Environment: real
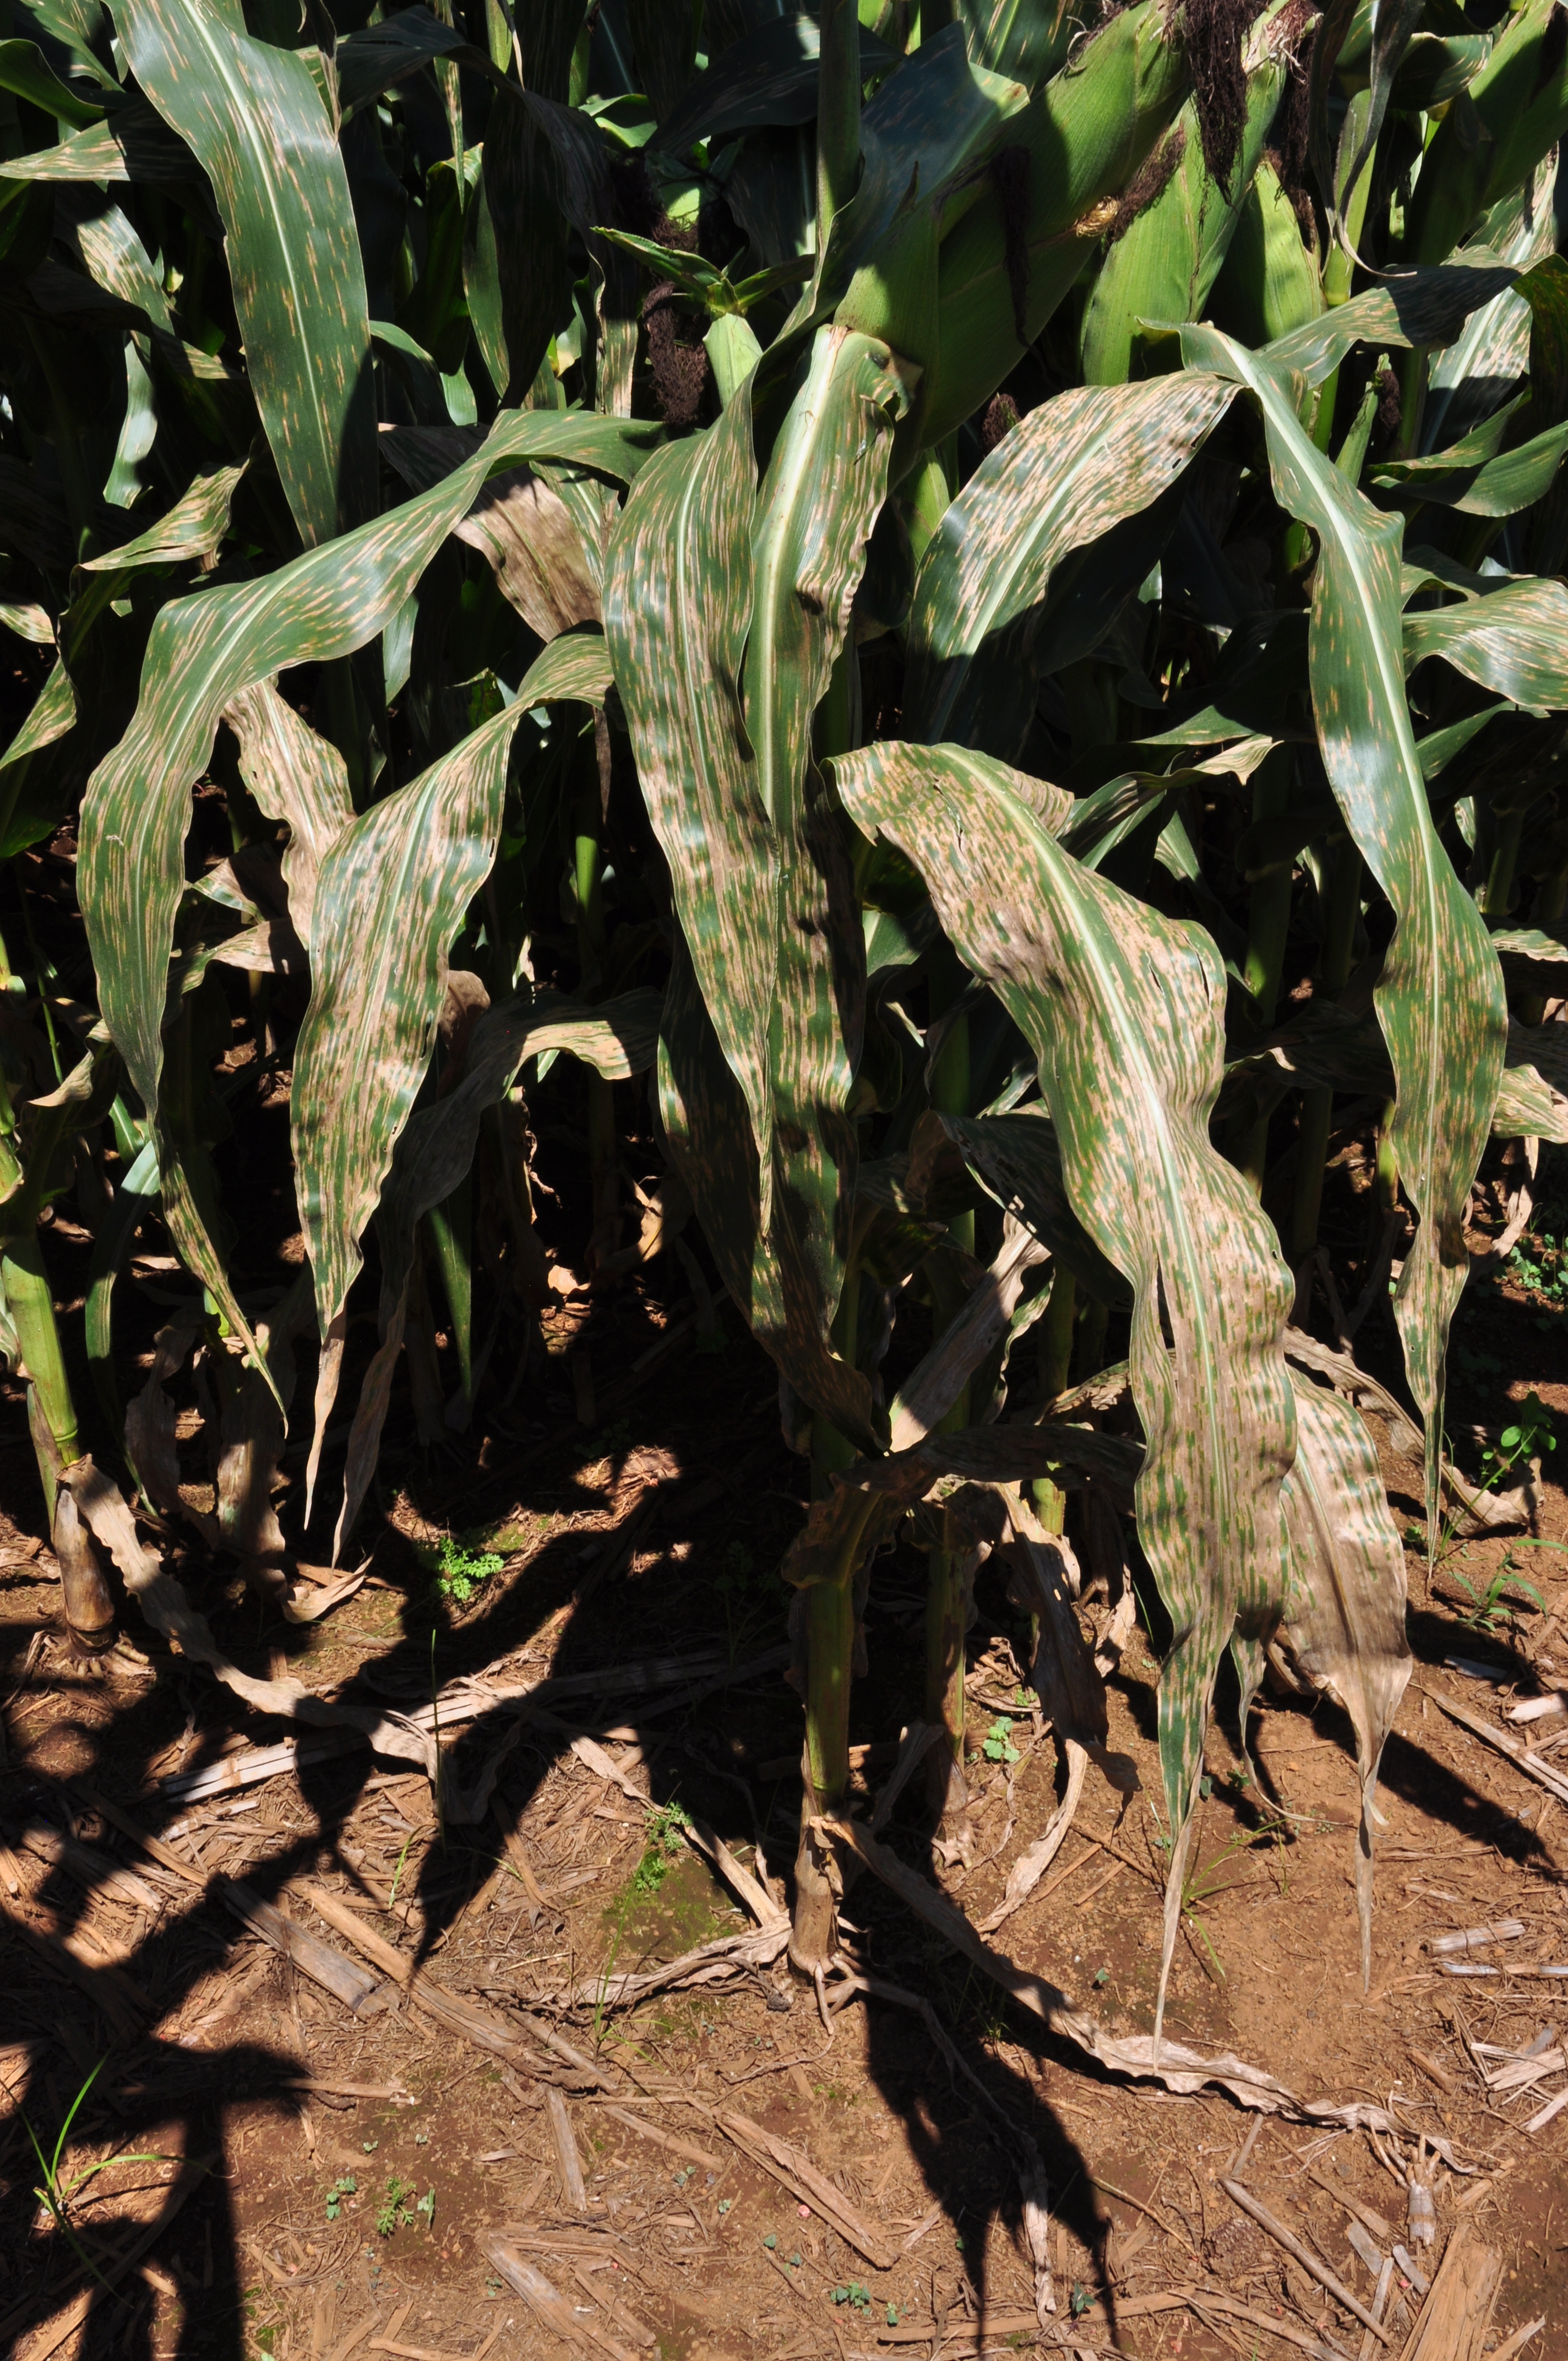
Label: gray_leaf_spot